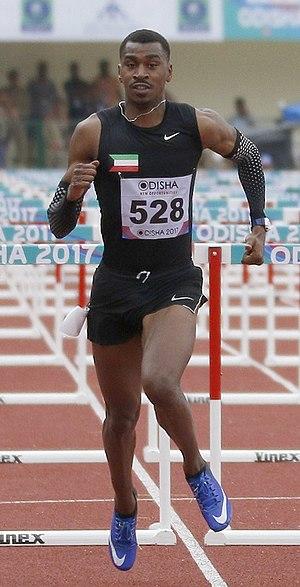
Yaqoub Mohamed al-Youha est un athlète koweïtien, spécialiste des haies.